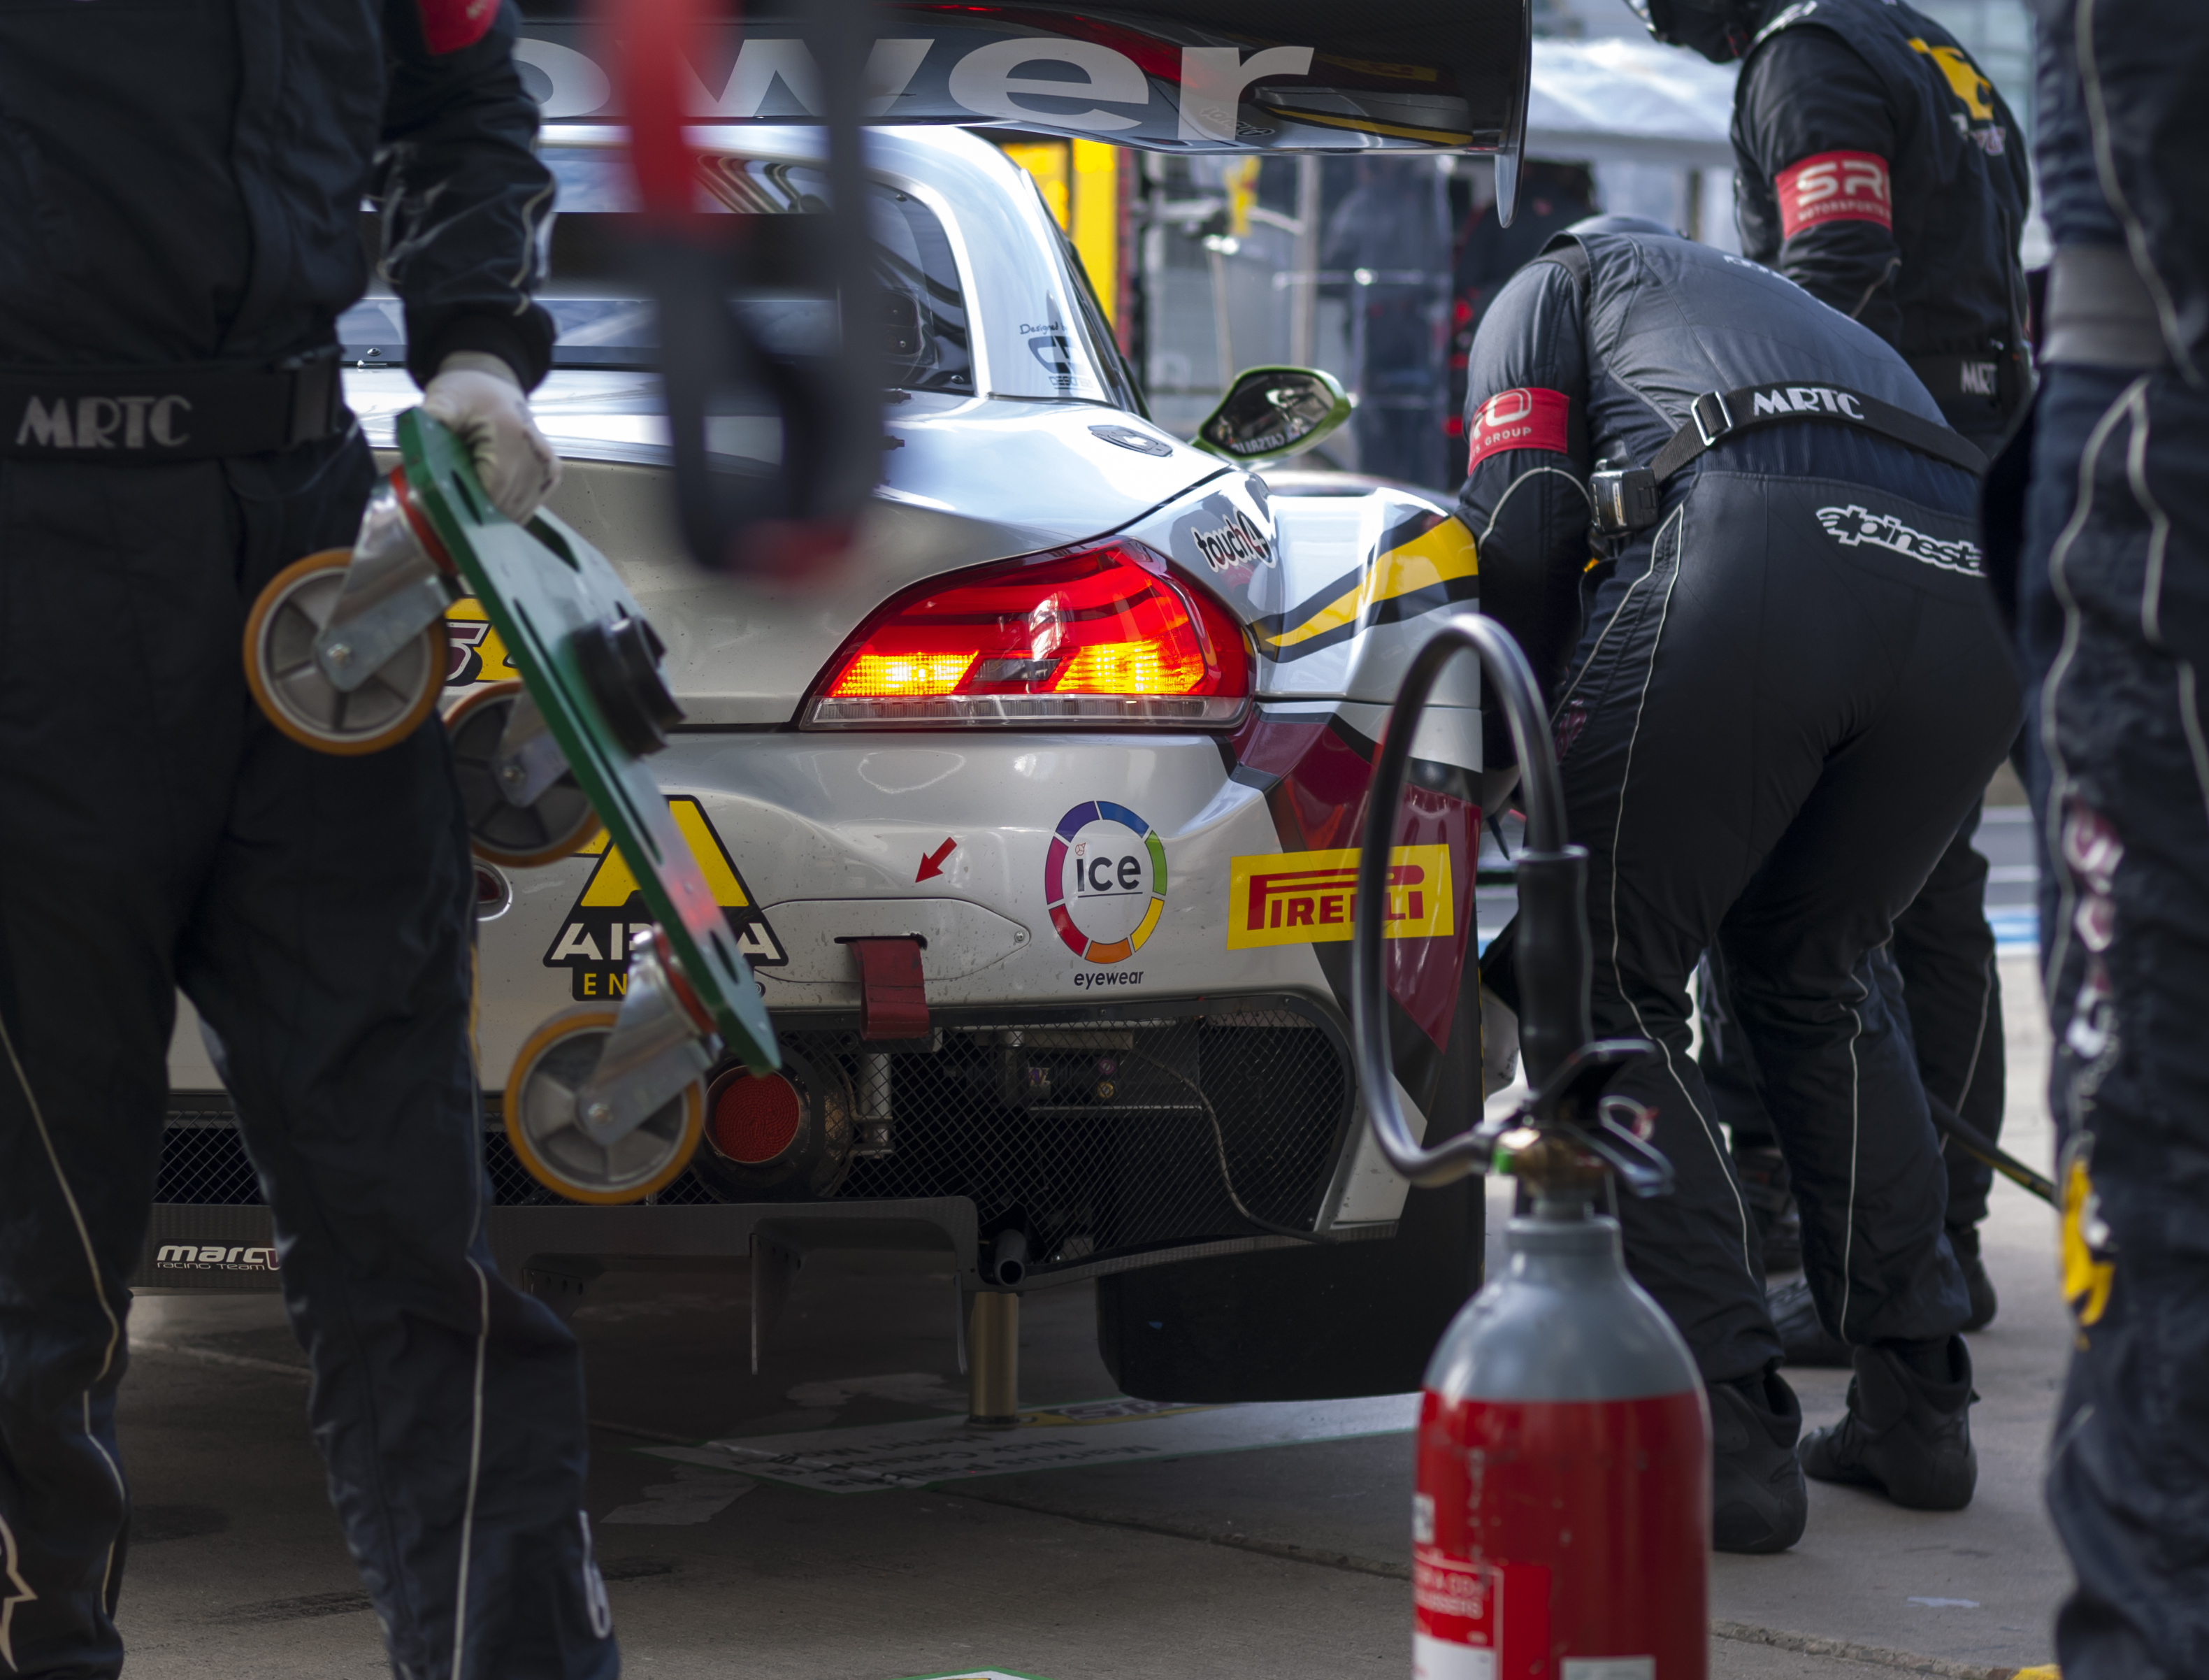
structure, people, car, vehicle, race car, race, supercar, racing, race track, motorsport, pit stop, auto show, formula one, auto racing, automobile make, sport venue